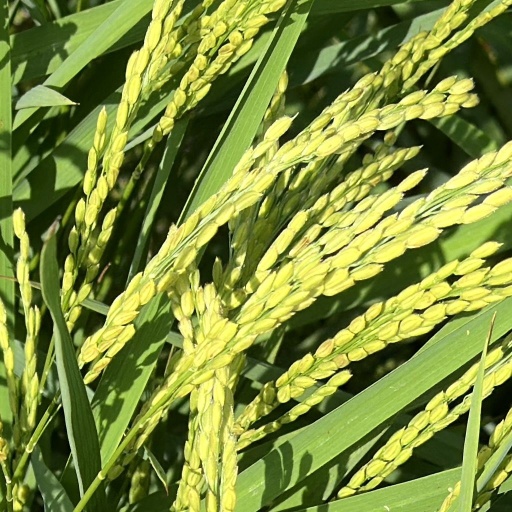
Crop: rice